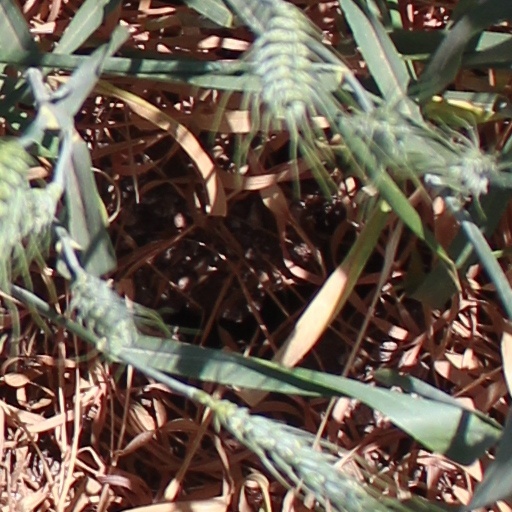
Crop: wheat